Henry W. Palmer

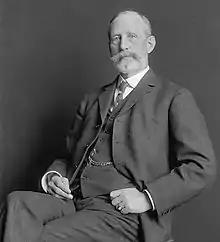
Henry Wilbur Palmer

Henry Wilbur Palmer (July 10, 1839 – February 15, 1913) was a Republican member of the U.S. House of Representatives from Pennsylvania. Henry Palmer was the father of Bradley Palmer, a Boston lawyer known for his involvement with United Fruit Company, Gillette, and ITT Corporation.